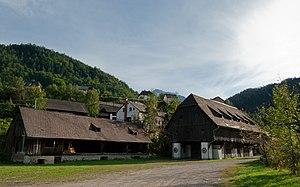
Großreifling est un village du massif des Gesäuse en Styrie, et une localité de la commune de Landl dans le district de Liezen. Dans les environs du village se trouve le site-type de la formation de Reifling, horizon géologique délimitant l’Anisien.